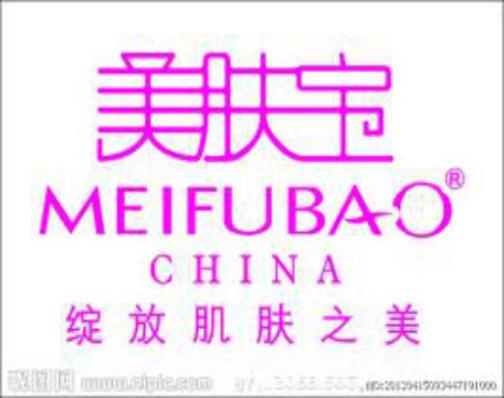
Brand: meifubao
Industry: Necessities